Andressinha

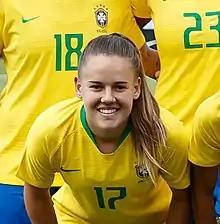
Andressinha in the starting XI for the Brazilian National Team

On 27 July 2015, Andressa joined the Houston Dash, wearing No. 2. with the arrival of Andressinha, it was necessary to open a vacancy and for that the defender Carleigh Williams has been waived to make room on the 20-player roster.